Emporia State Hornets basketball

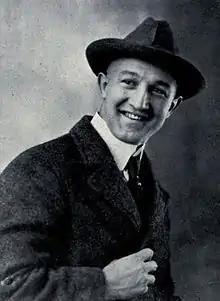
Homer Woodson Hargiss

Earl Carney was the first coach, earning a 10–29 record over six seasons from 1901 to 1907. The inaugural game was a 12–13 loss to the Florence Opera House, a team from Florence, Kansas. ESU would then clinch their first ever victory against the Florence Opera House later that year – 35–21. For the next two seasons, Paul Sampson took over the helm of the program, compiling a 20–8 record. Following Sampson was Fred Honhart for three seasons, who led the Normals (as the school's teams were known until 1921) to a 27–10 record from 1909 to 1912. From 1912 until 1918, Emporia State went through three coaches with a combined record of 58–45: George Crispin (1912–1914), Homer Woodson Hargiss (1914–1916, 1917–1918) and H. D. McChesney from 1916 to 1917. Due to World War I, Emporia State did not have a team from 1918 to 1920.